List of number-one singles of 1983 (Canada)

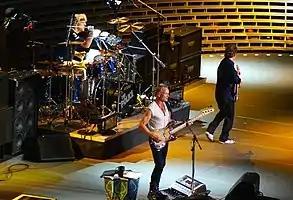
The Police released the most successful single of 1983: "Every Breath You Take".

"RPM" was a Canadian magazine that published the best-performing singles of Canada from 1964 to 2000. During 1983, twenty-seven singles became number-one hits in Canada. Toni Basil commenced the year with her single "Mickey" while Paul McCartney and Michael Jackson's "Say Say Say" was 1983's final number one. Those who had previously reached number one on Canada's chart were Marvin Gaye, Michael Jackson, Styx, The Police, Elton John, Bonnie Tyler, Kenny Rogers, Dolly Parton, Lionel Richie, and Paul McCartney. No Canadians reached the summit in 1983.